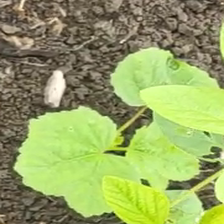
Weed species: Little_Mallow(Malva parviflora)